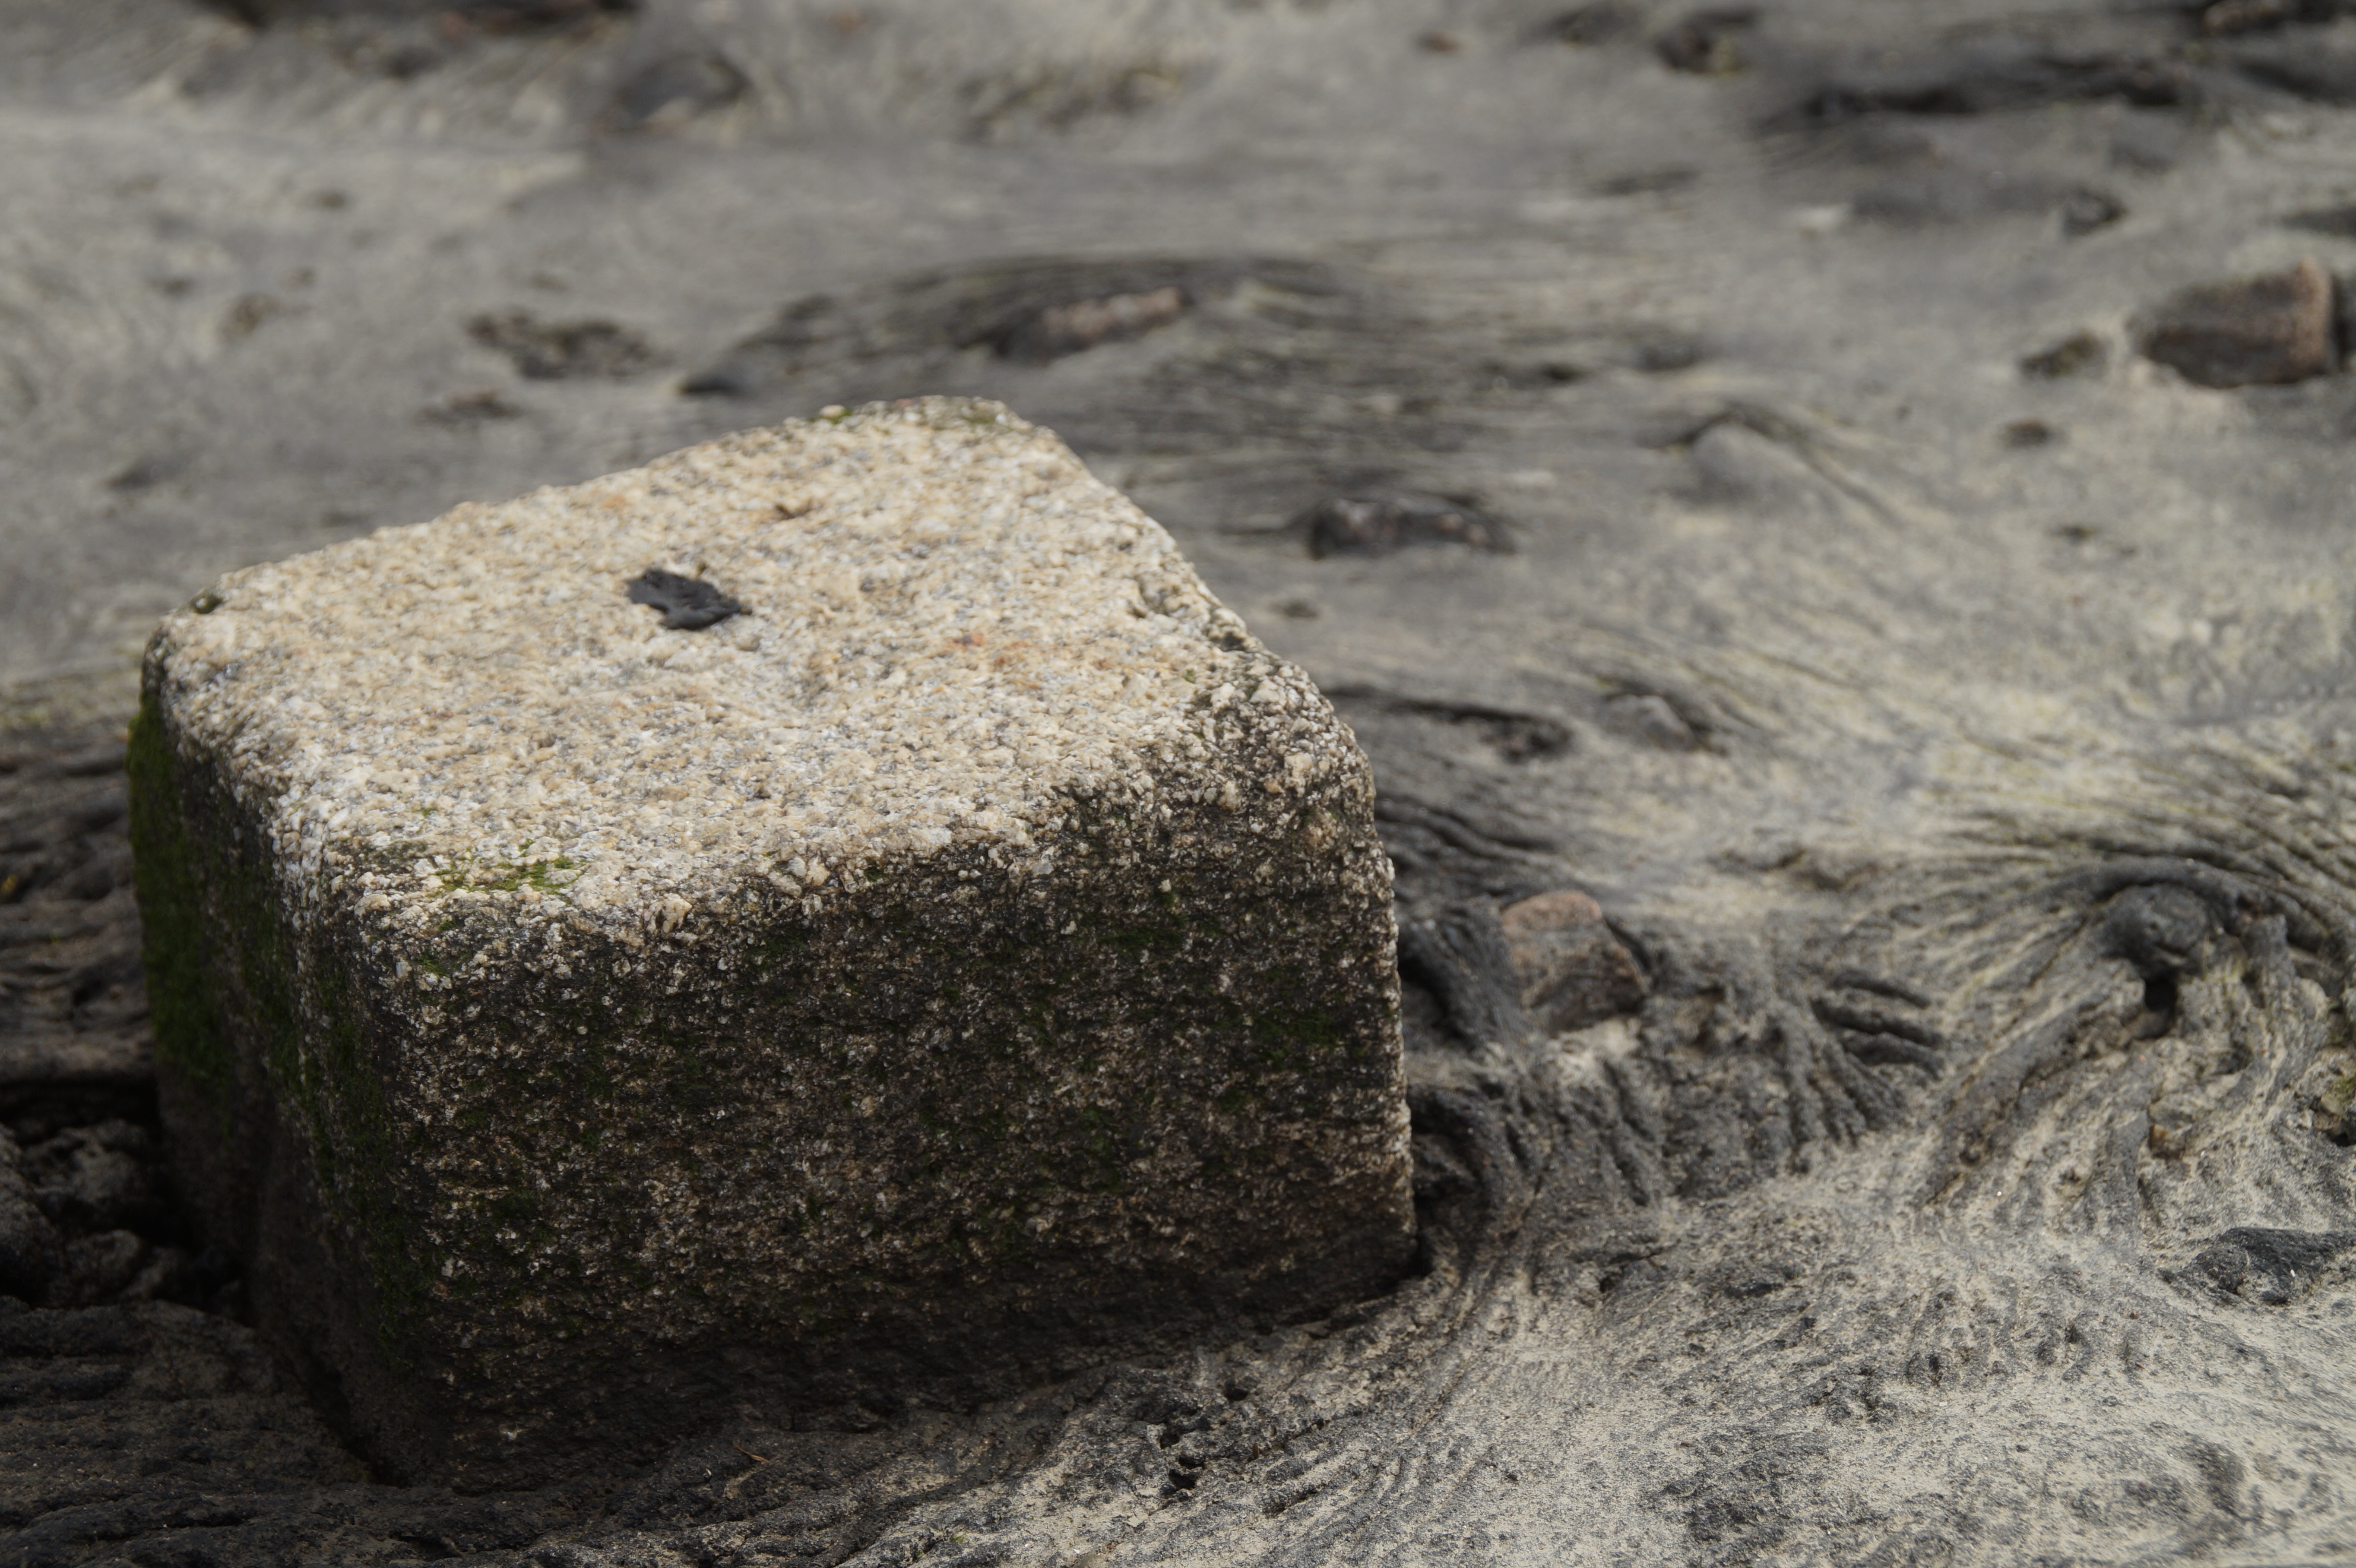
sand, rock, wood, soil, material, geology, boulder